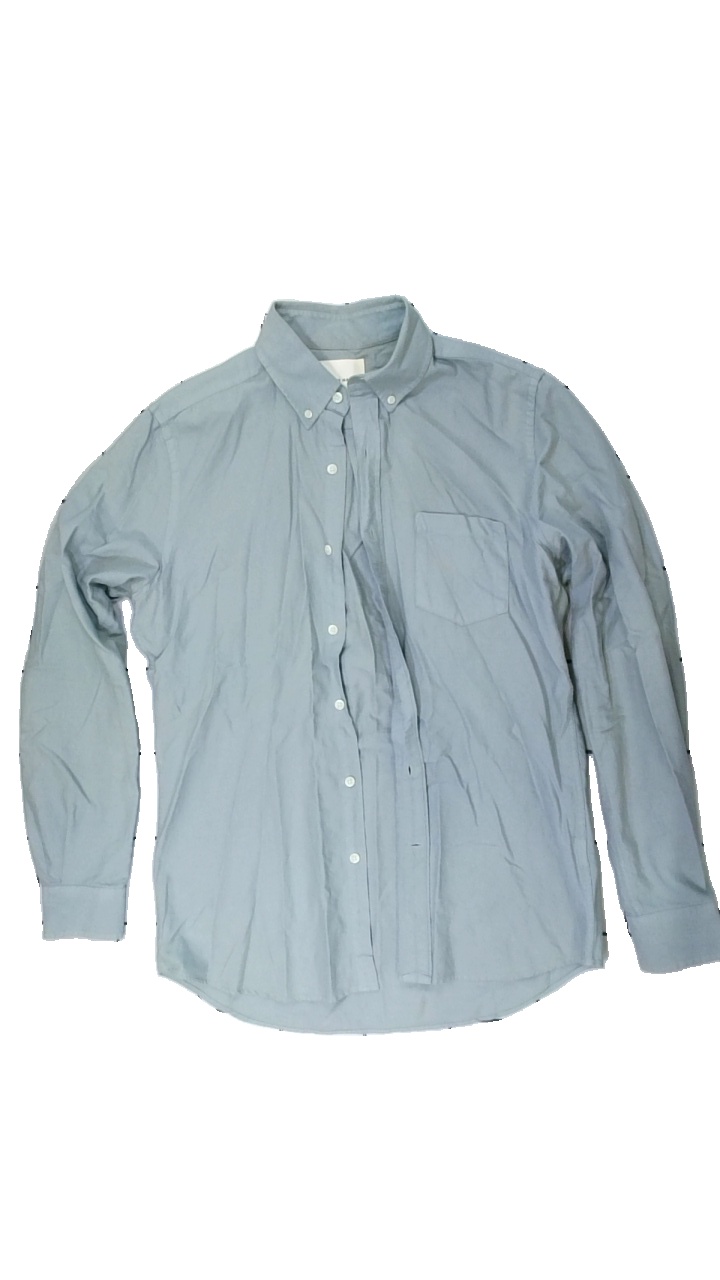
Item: Shirt (Men)
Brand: A Day's March
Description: blå skjorta, gul i krage
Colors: Blue
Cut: Regular
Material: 100% cotton
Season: All
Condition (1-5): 3
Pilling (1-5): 5
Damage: gul i krage
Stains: Major
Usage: Export
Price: <50